Morton Matthew McCarver House

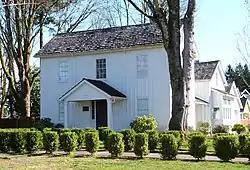

The Morton Matthew McCarver House, also known as Locust Farm, was built in 1850 in Oregon City, Oregon, United States, for Morton M. McCarver.